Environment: real
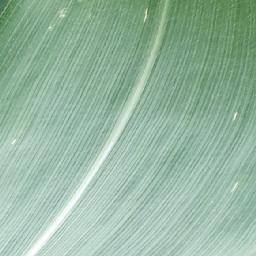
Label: healthy